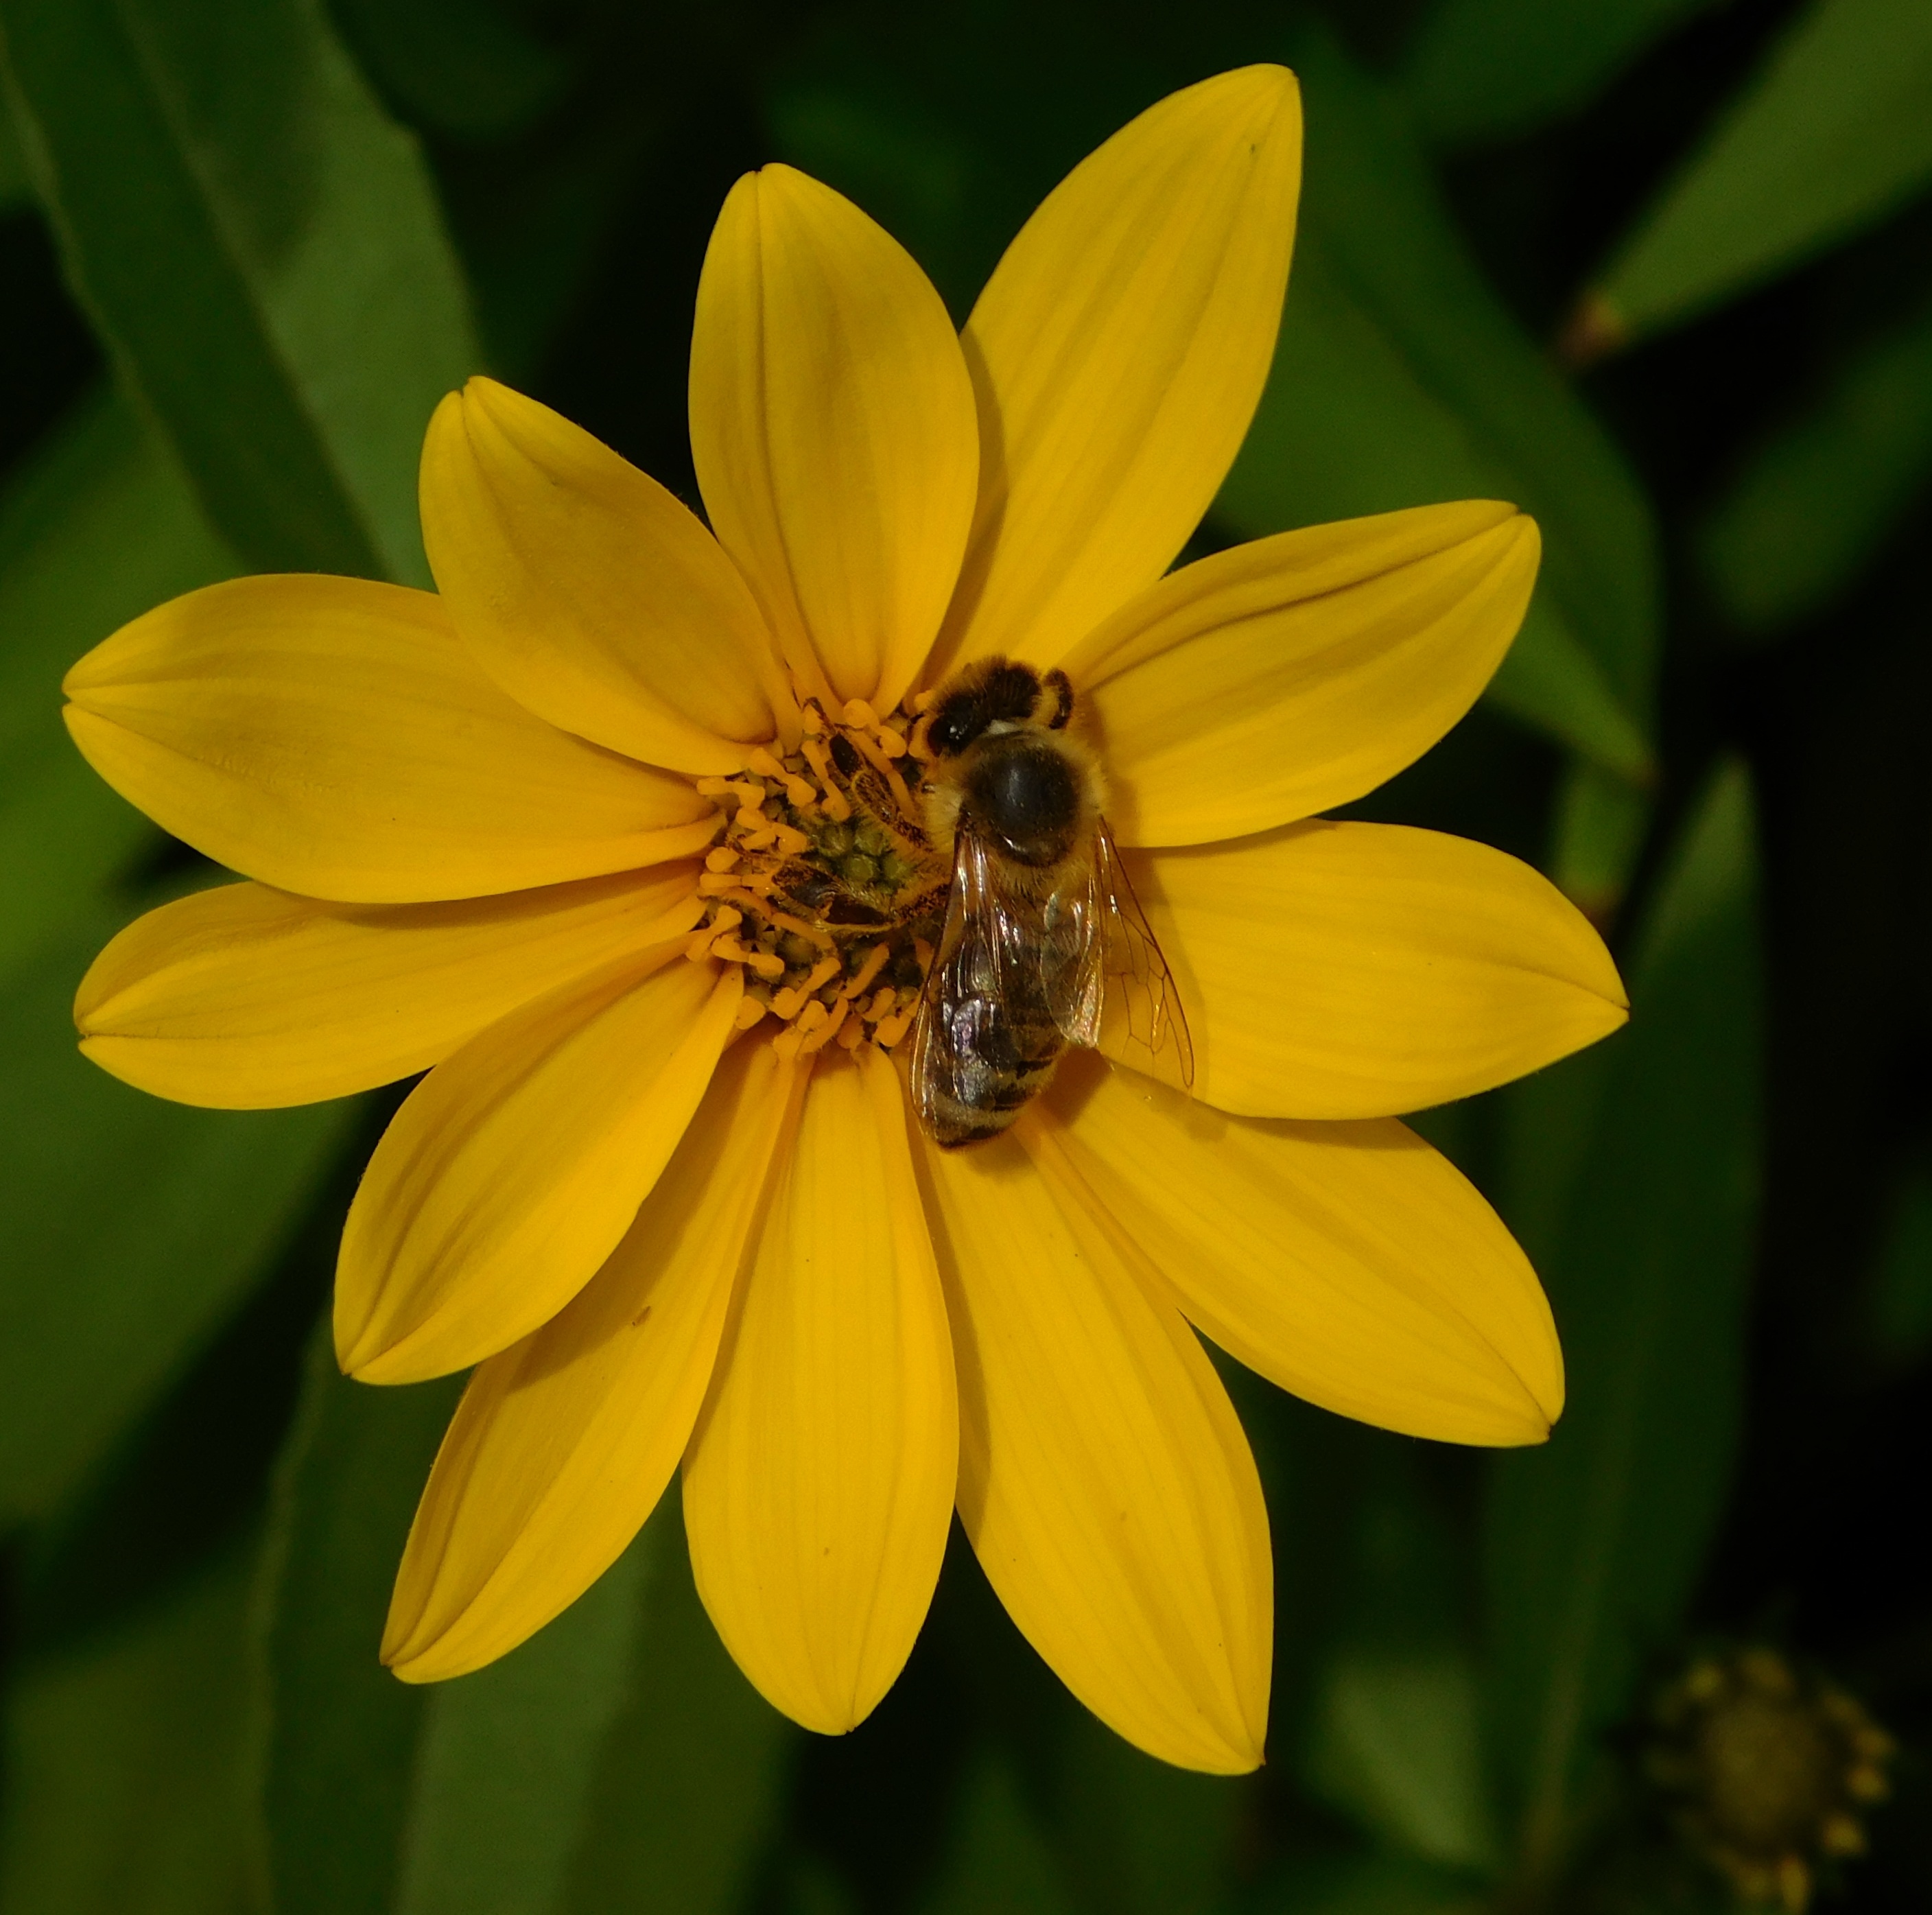
nature, blossom, plant, photography, flower, petal, bloom, pollen, pollination, insect, botany, yellow, close, flora, fauna, invertebrate, yellow flower, sprinkle, wildflower, close up, bee, collect pollen, nectar, apidae, macro photography, nature recording, flowering plant, honey bee, daisy family, collect nectar, bee on flower, hard working, work diligently, insect bloom, apis mellifera, on a flower, apiformes, work flie ig, plant stem, land plant, membrane winged insect